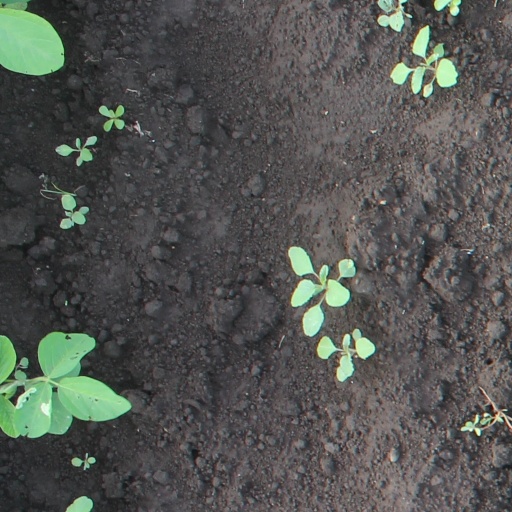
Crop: soybean